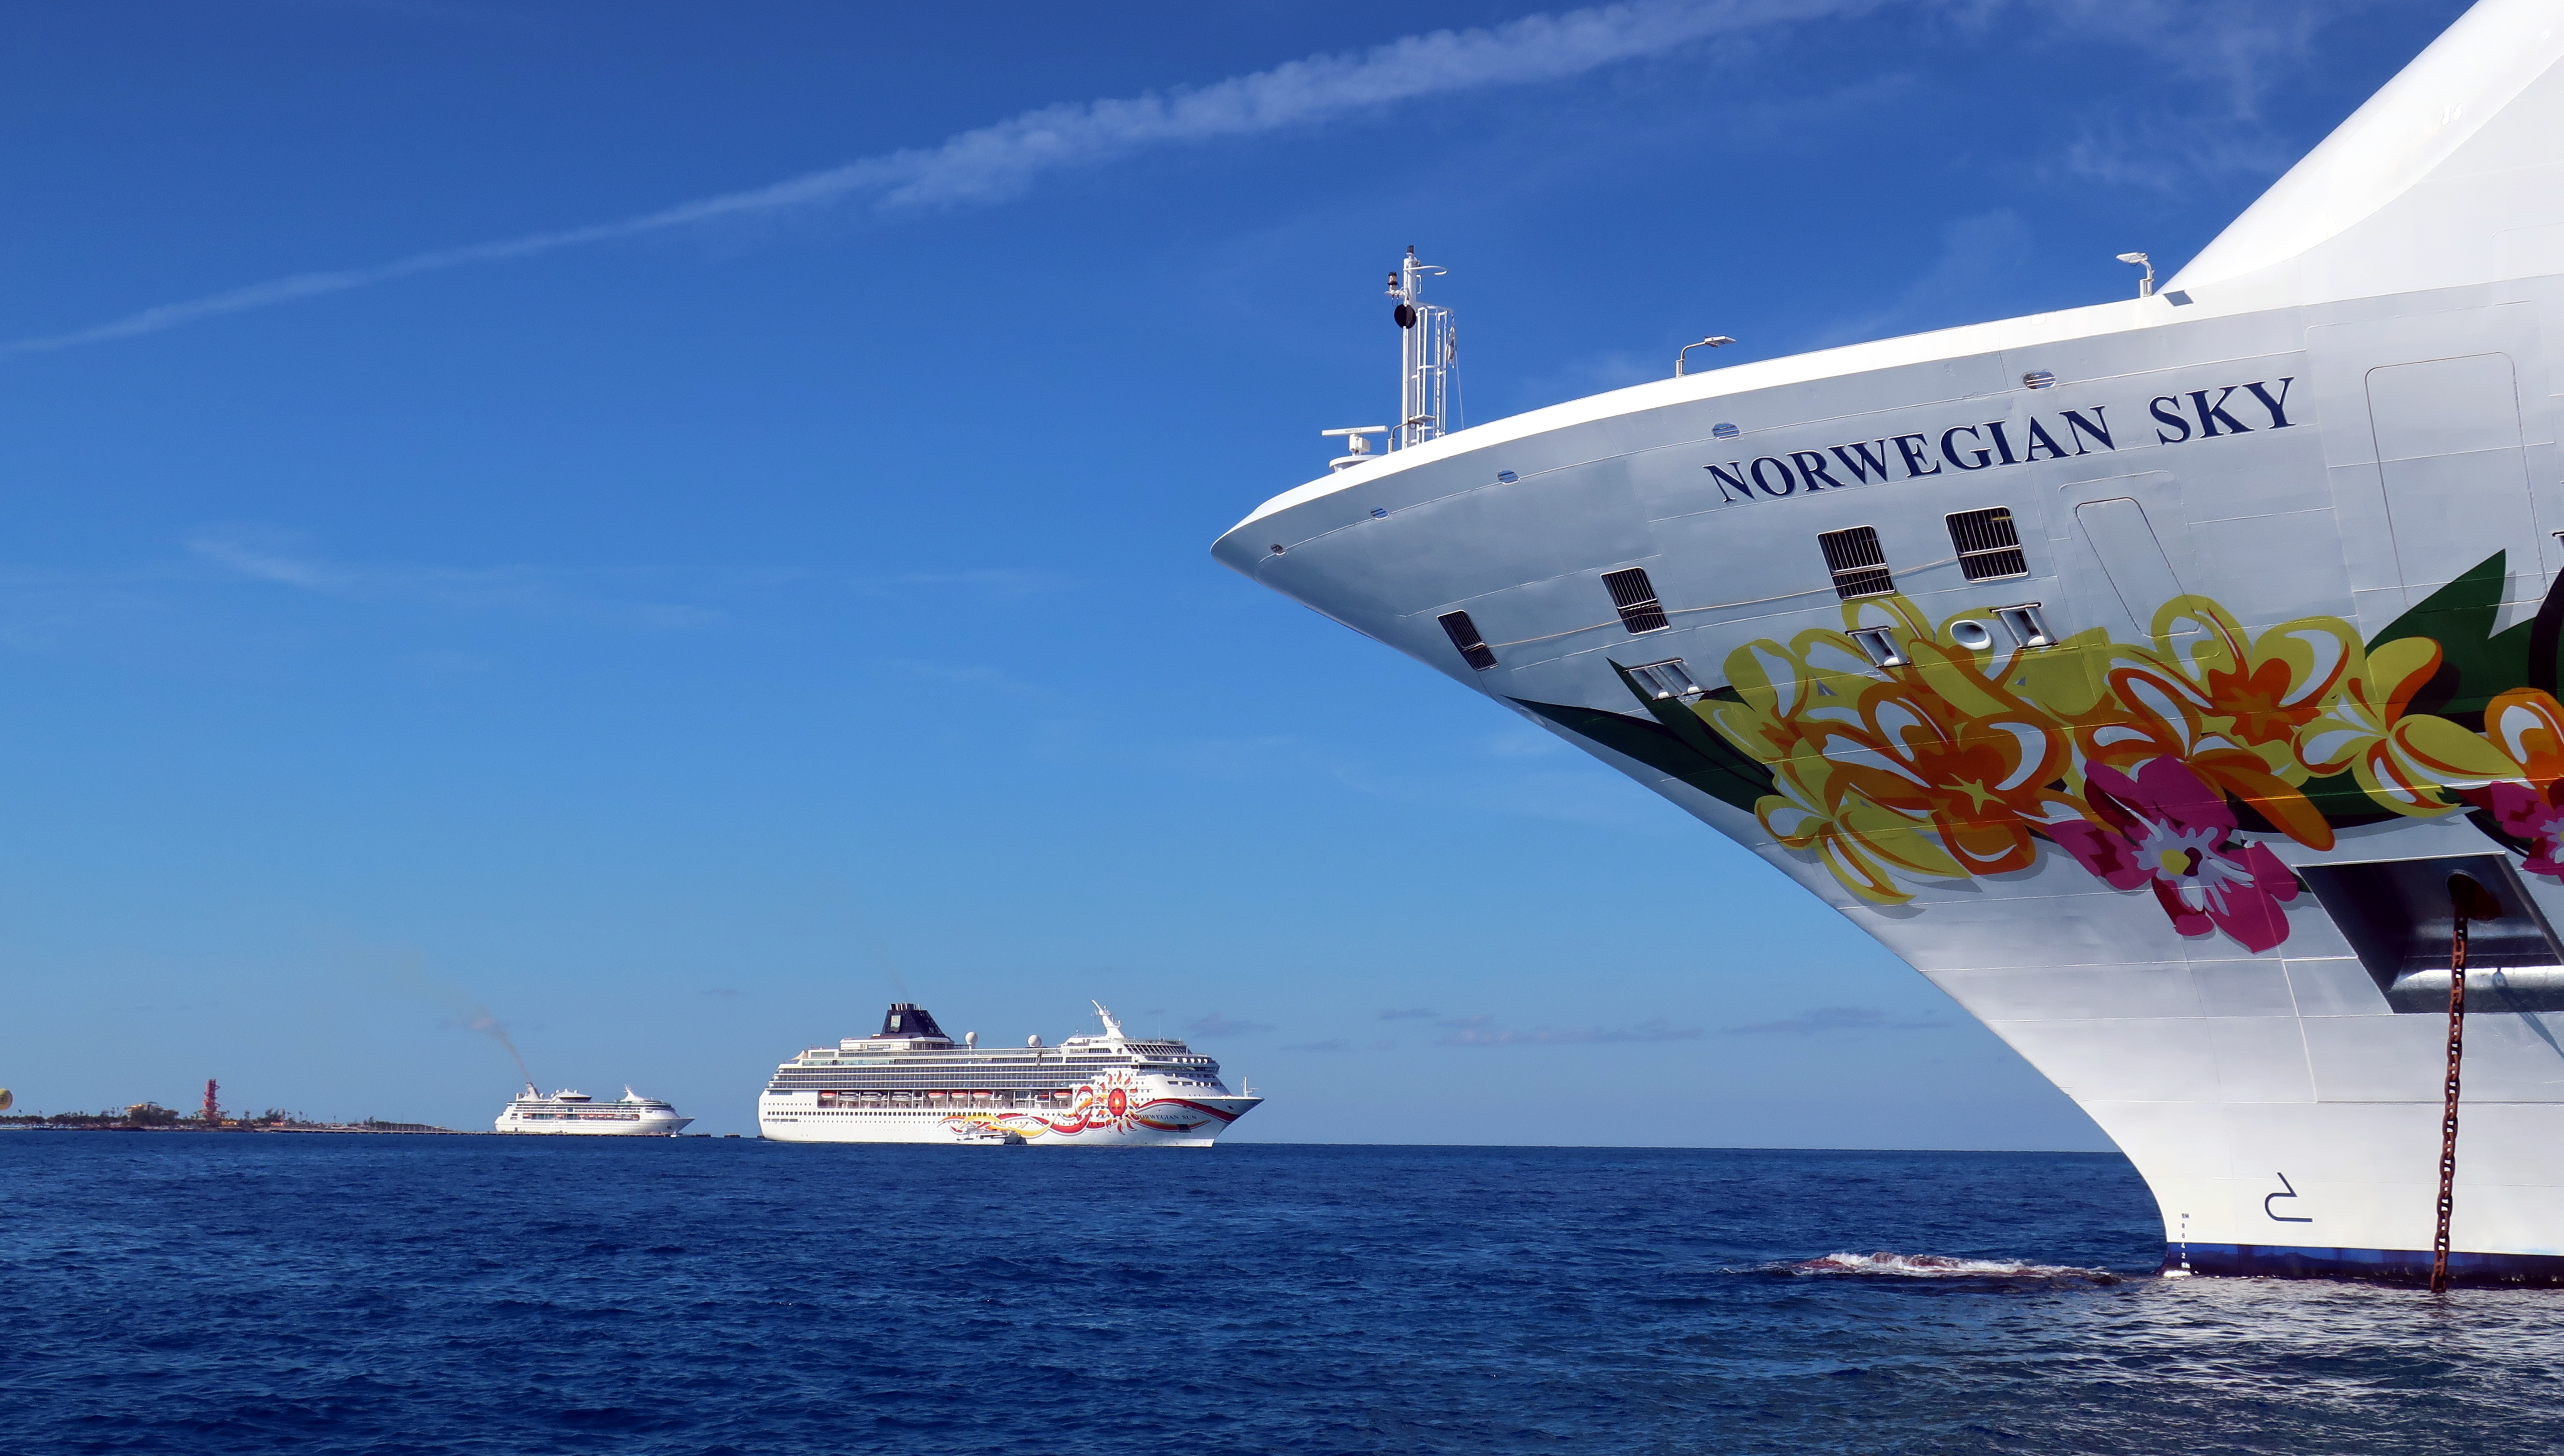
sky, beach, mirror, landscape, cloud, nature, natural landscape, water, daytime, sea, ocean, reflection, atmosphere, horizon, calm, water resources, shore, cumulus, summer, coast, sunlight, meteorological phenomenon, wave, wind wave, space, world, plain, lake, water transportation, cruise ship, vehicle, boat, ship, naval architecture, watercraft, passenger ship, ocean liner, motor ship, tourism, ferry, vacation, boating, yacht, luxury yacht, caribbean, Cruiseferry, travel